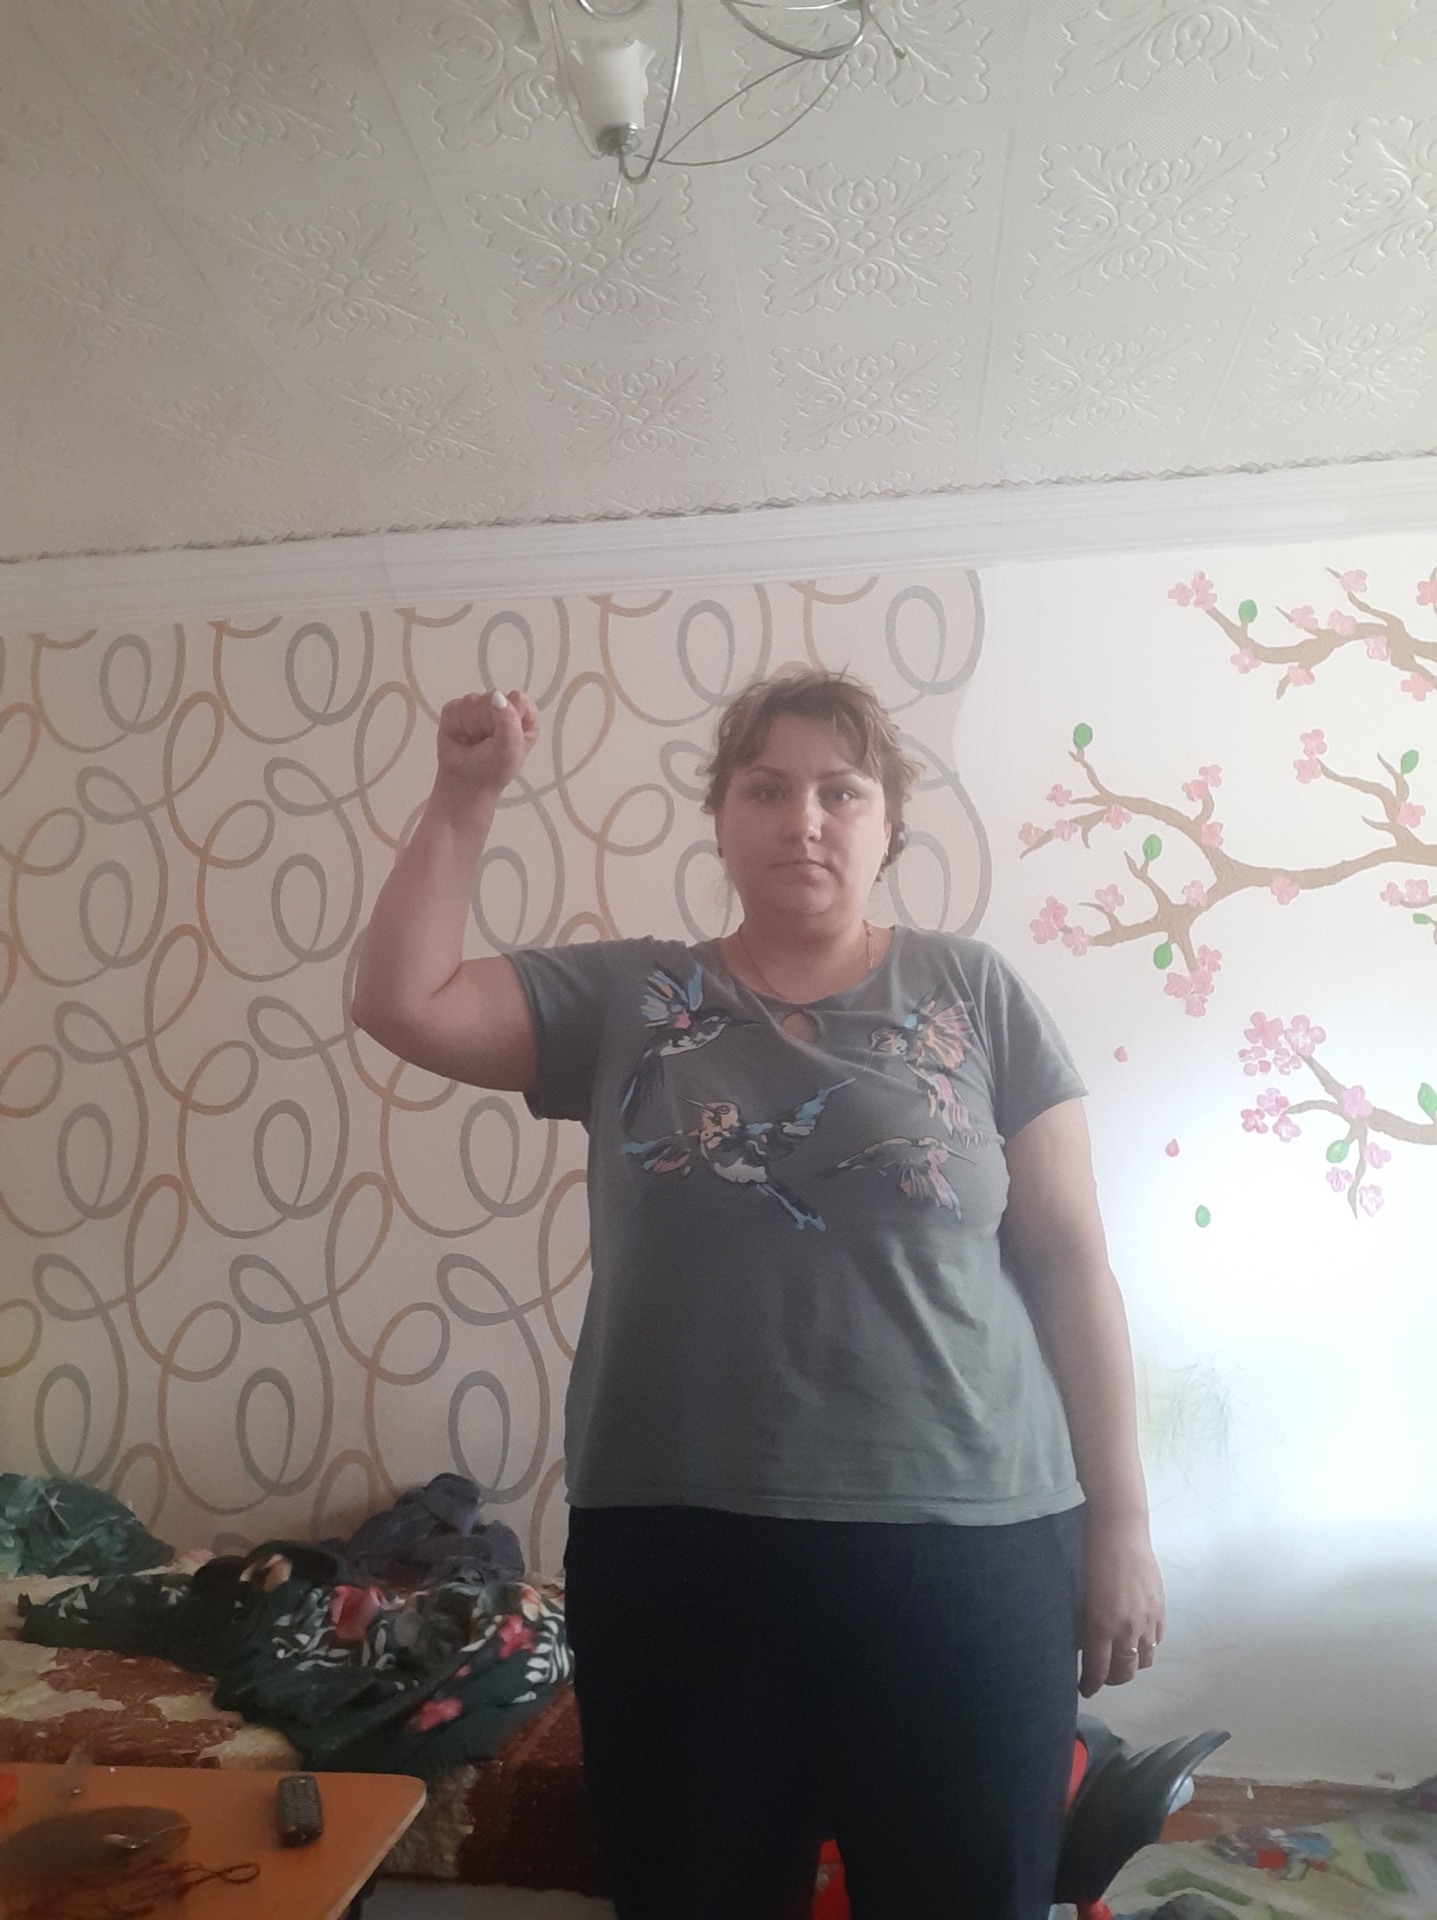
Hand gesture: fist